Do You Hear the People Sing?

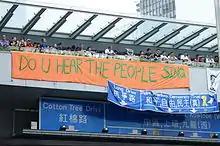
The song's title as a slogan in the 2014 Hong Kong protests.

There are unofficial adaptations of "Do You Hear the People Sing?" in Cantonese and Taiwanese, intended as actual protest songs; better known versions include "Asking Who That Hasn't Spoken Out", written in Cantonese for Occupy Central with Love and Peace, and "Lí Kám Ū Thiann-tio̍h Lán Ê Kua" (你敢有聽着咱的歌) in Taiwanese Hokkien.